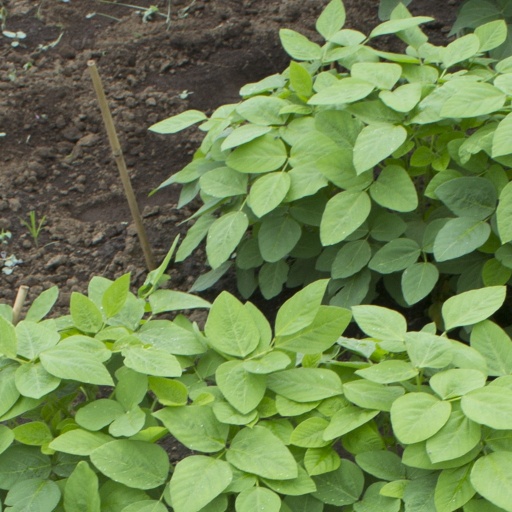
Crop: soybean